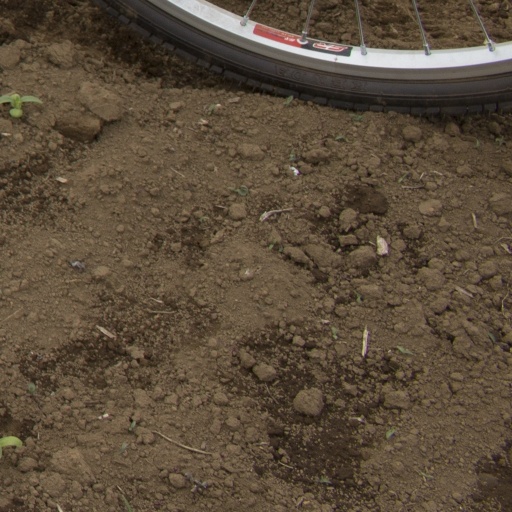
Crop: Jerusalem artichoke